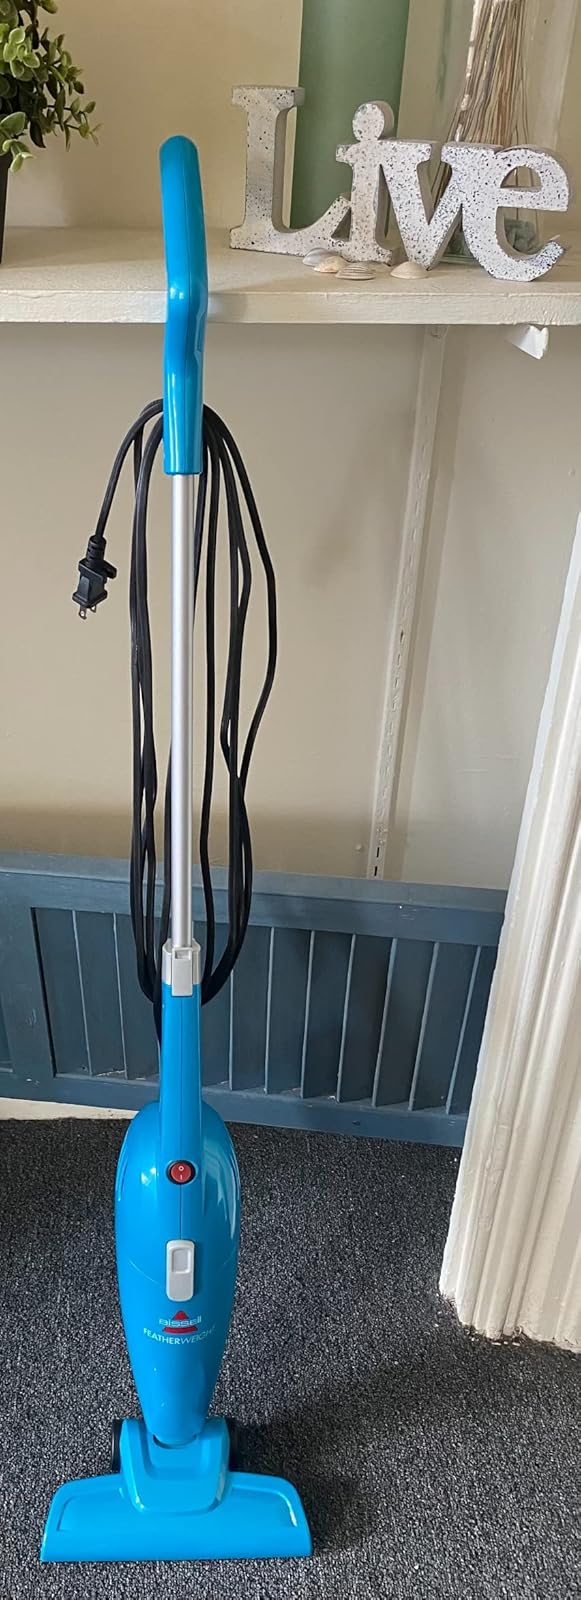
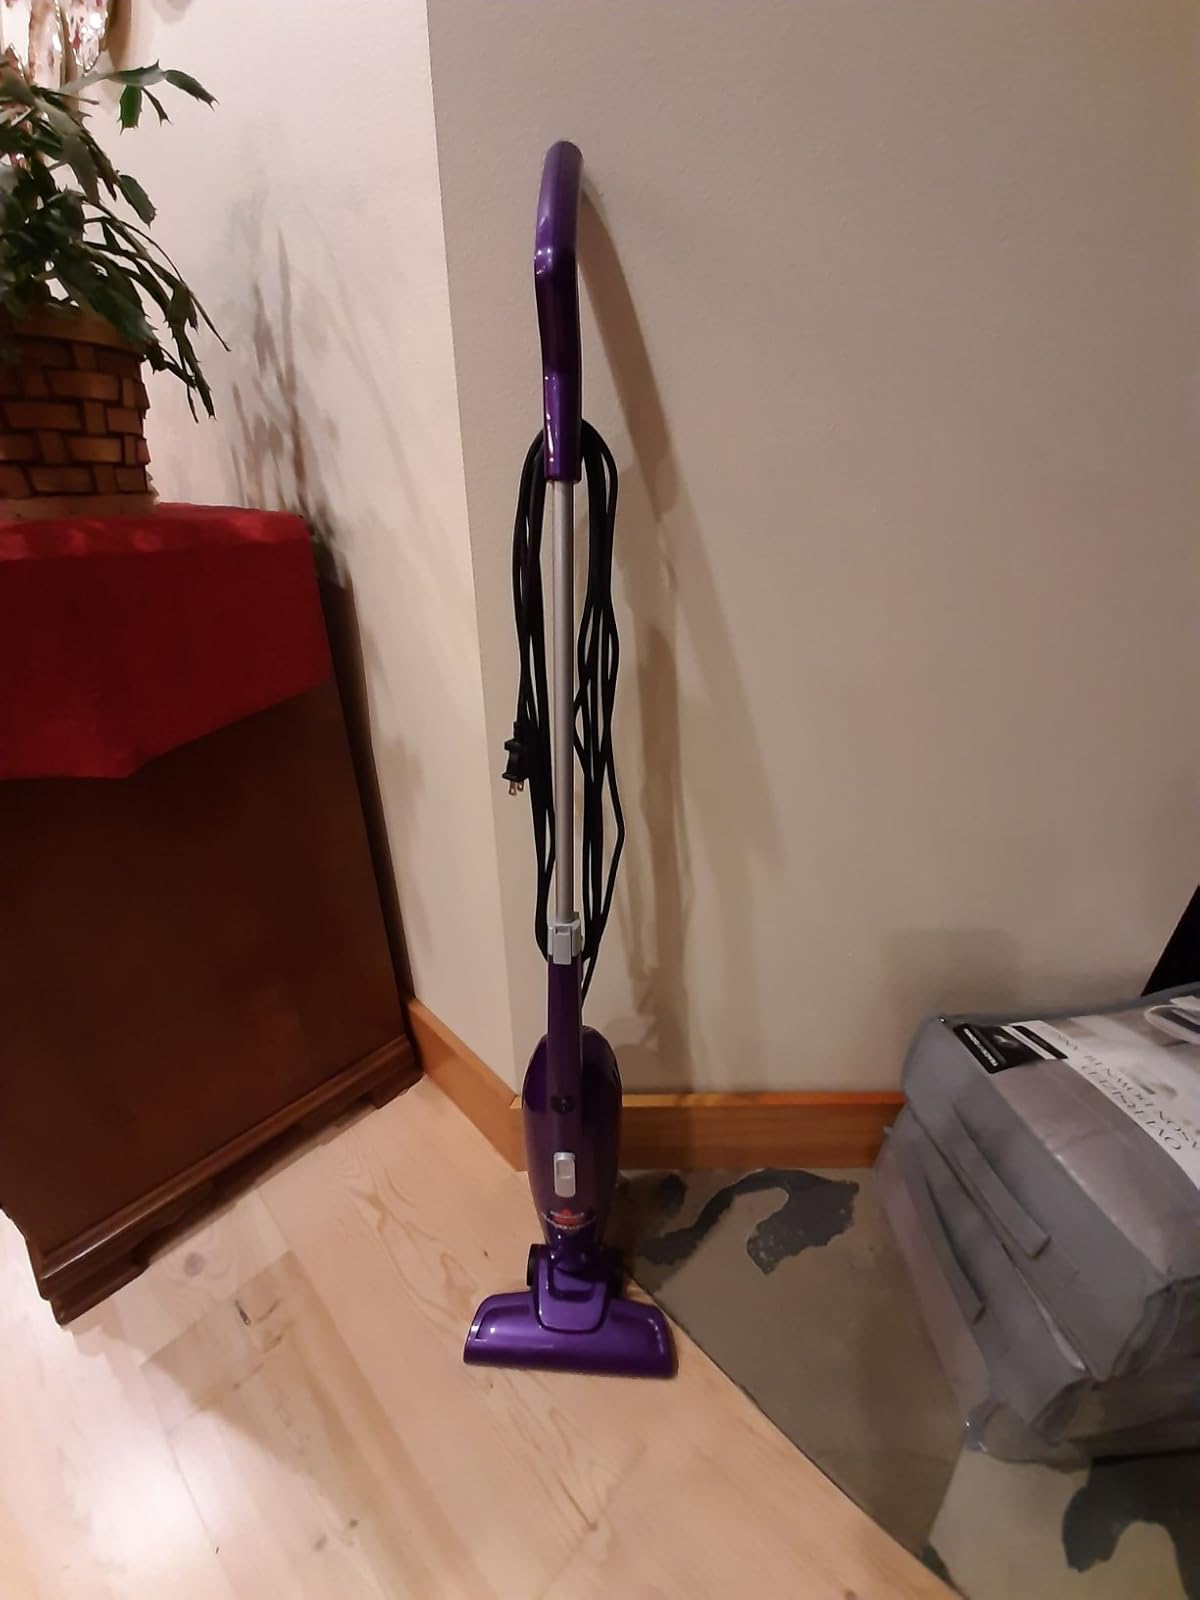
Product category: items_vacuum
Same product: no